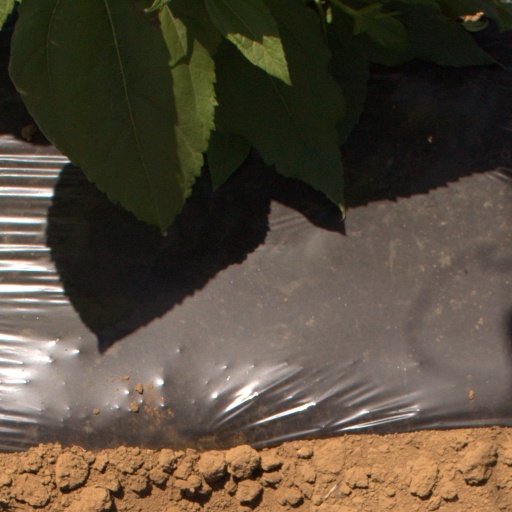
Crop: Jerusalem artichoke